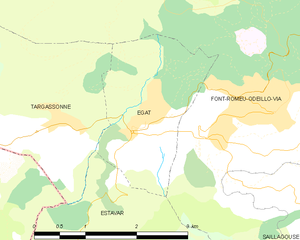
Carte des communes françaises
Égat est une commune française située dans le département des Pyrénées-Orientales, en région Occitanie.